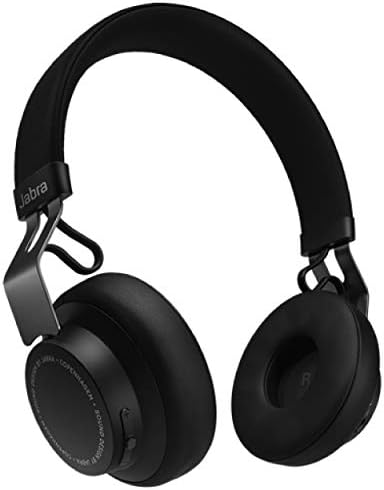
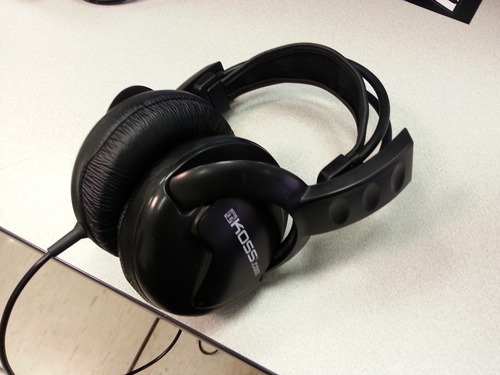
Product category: headphones
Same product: no